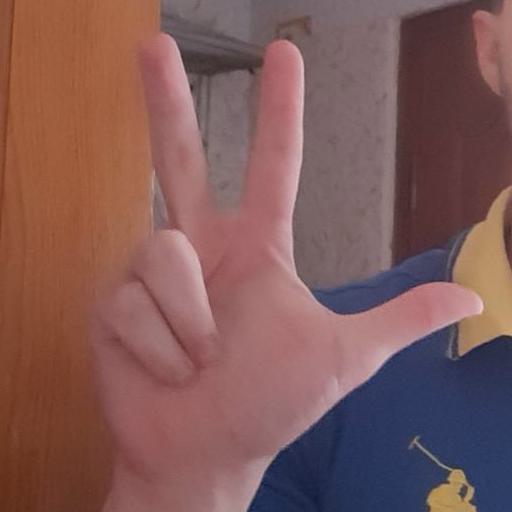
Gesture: three2